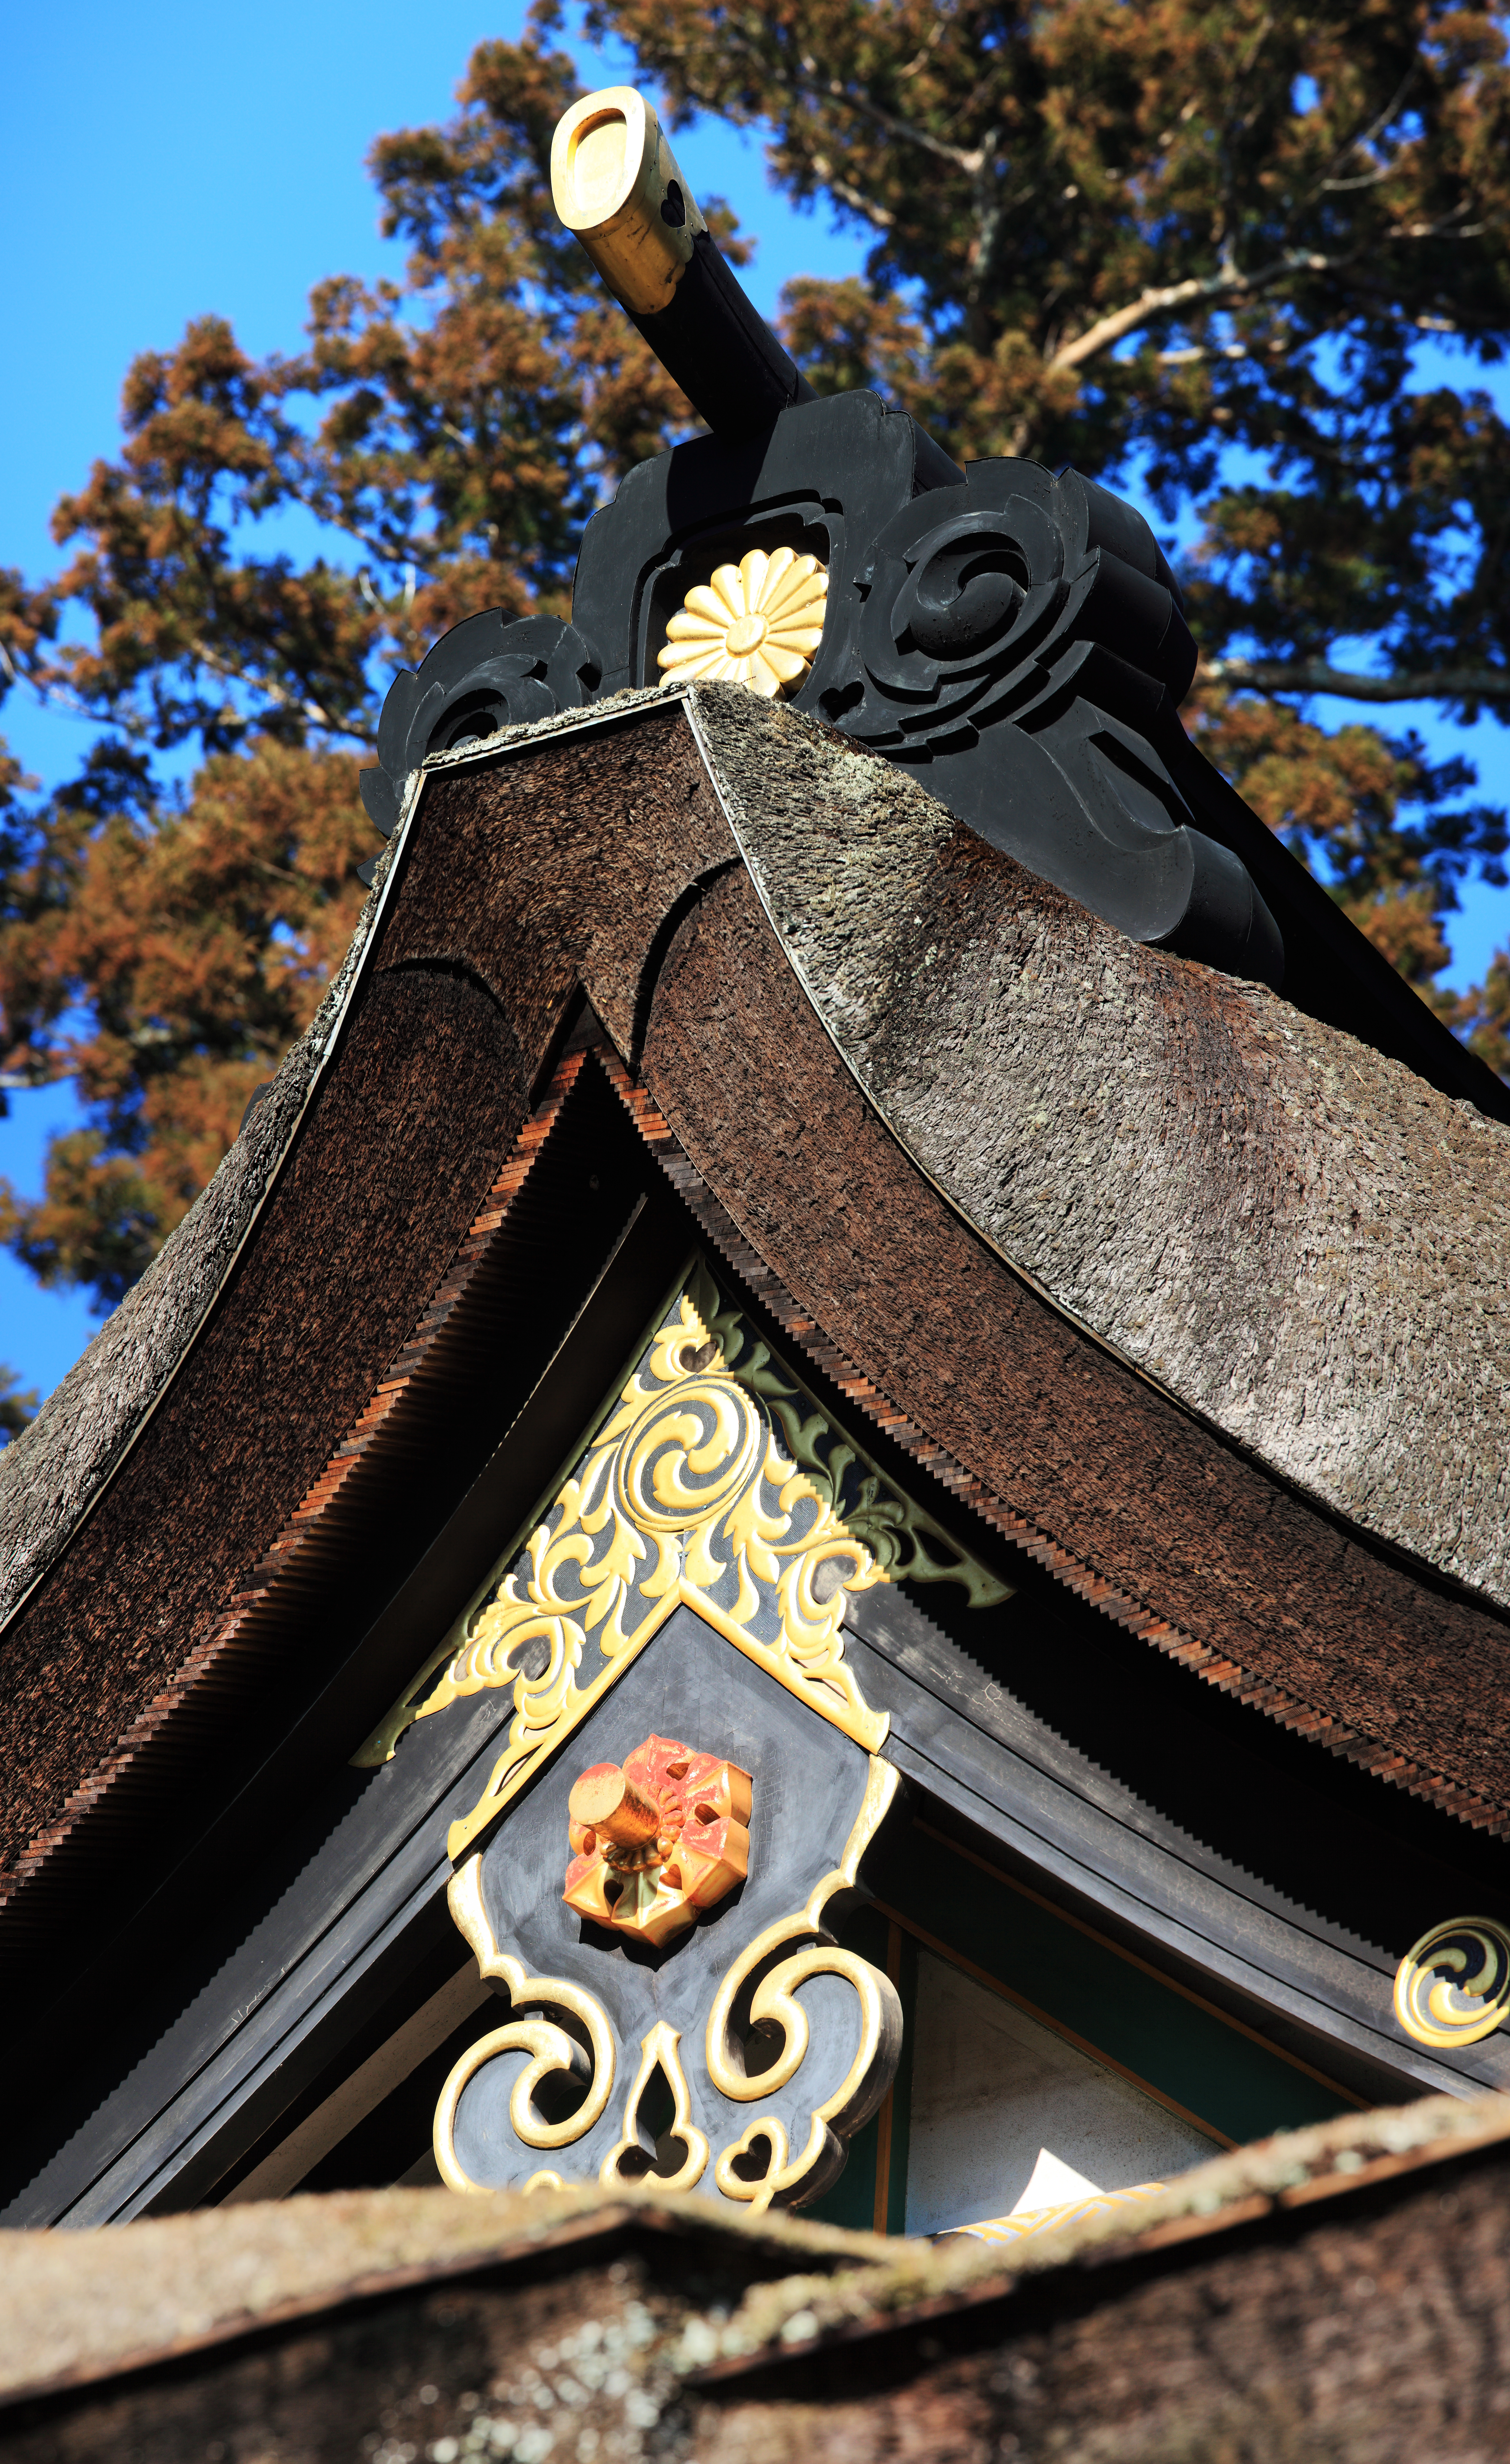
architecture, spring, high, color, blue, religious, cool image, japanese, shrine, 5d, style, hires, markii, thatched, hi, res, resolution, chiba, thatchedroof, katori